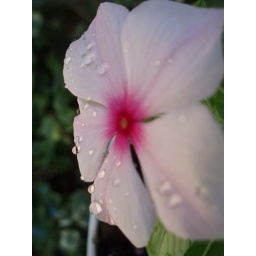
water on flower in front of house